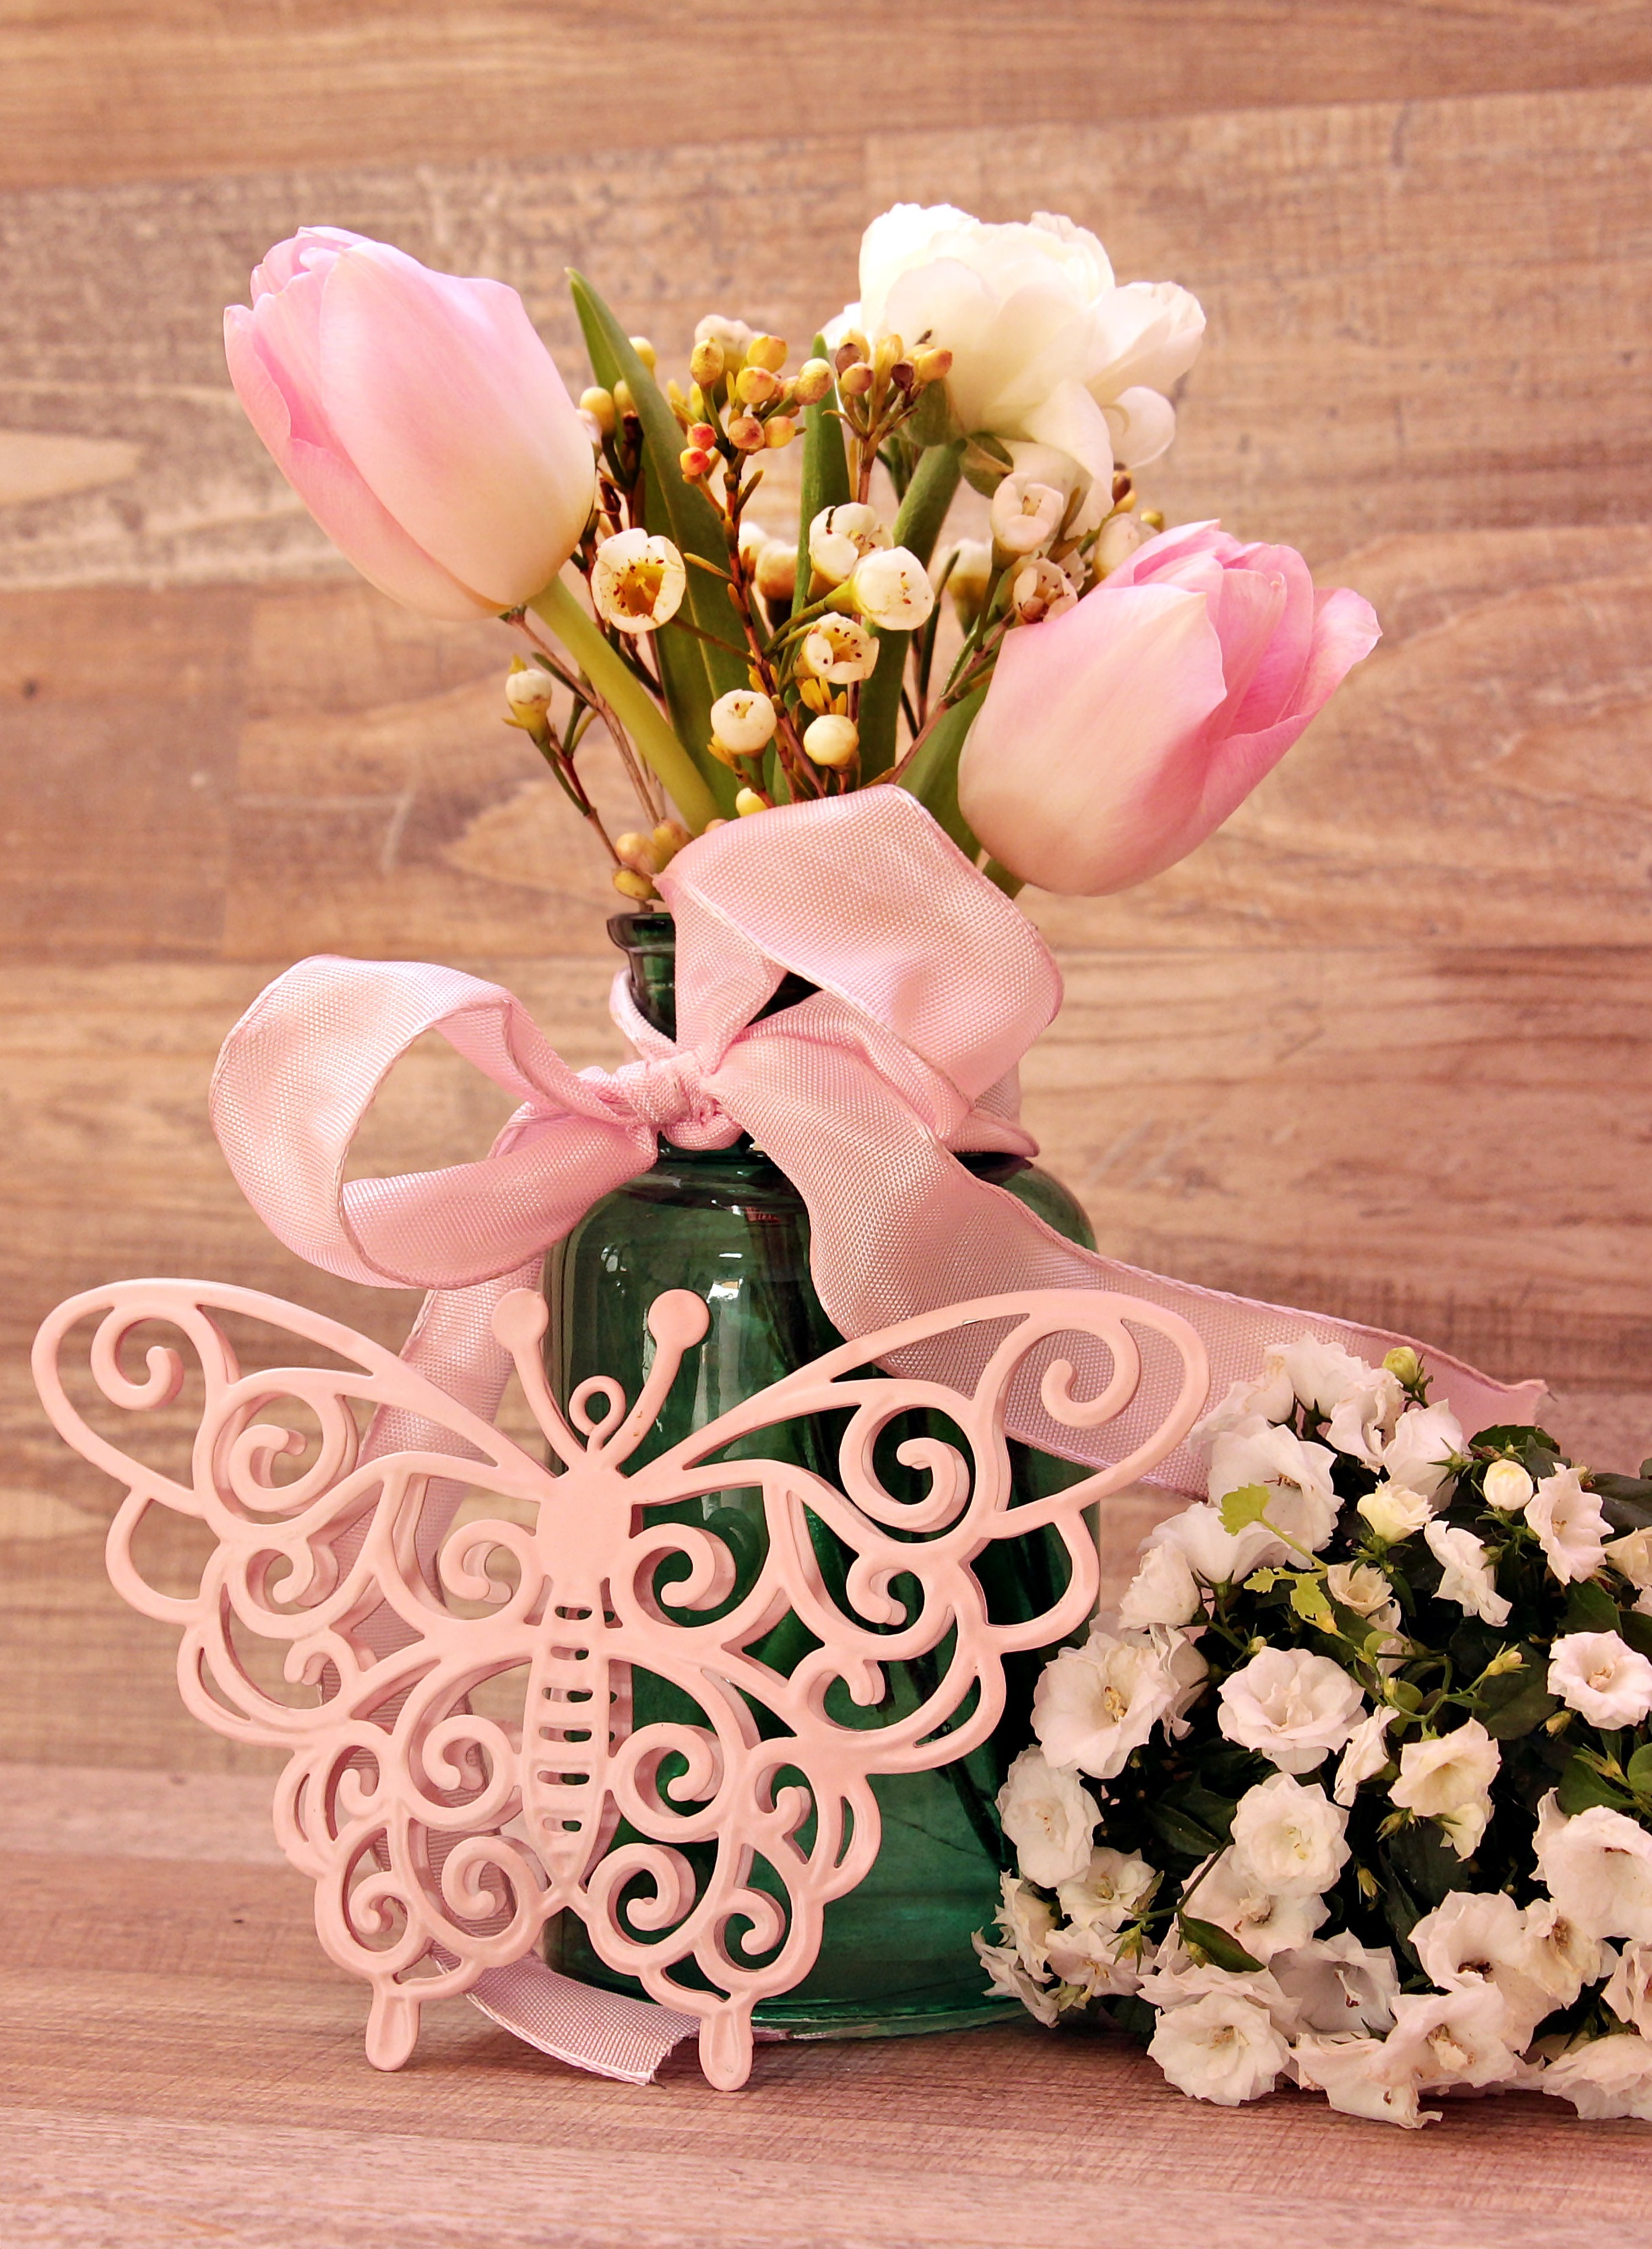
blossom, plant, white, flower, petal, bloom, glass, vase, decoration, spring, green, romance, romantic, butterfly, pink, flora, still life, map, deco, flowers, cheerful, floral greeting, postcard, tulips, loop, frisch, greeting, greeting card, floristry, spring flowers, peony, ranunculus, fr hlingsanfang, flowering plant, mother's day, flower bouquet, flower vase, cut flowers, floral design, centrepiece, artificial flower, tulips pink, land plant, flower arranging, butterfly pink, bow pink